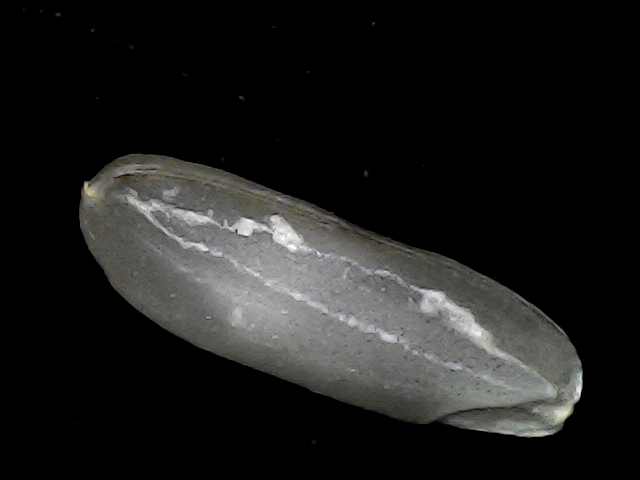
Rice variety: BD85